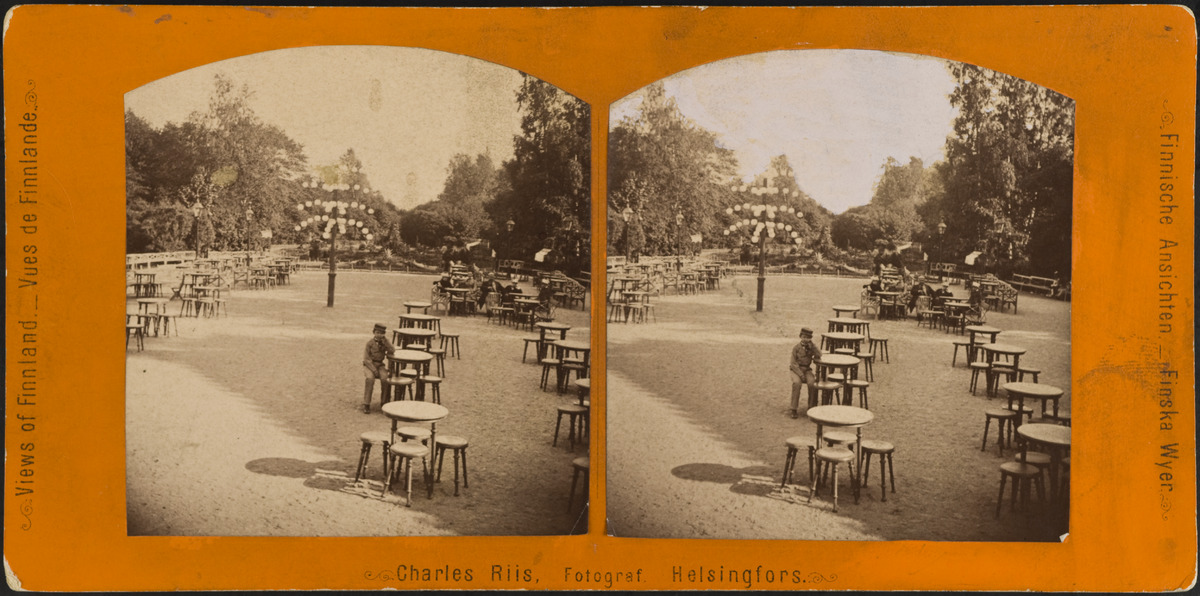
Suomen ensimmäinen yleinen taide- ja teollisuusnäyttely vuonna 1876 Kaivopuistossa, näkymä Kaivohuoneen edustalla oleviin ravintolapöytiin
sisällön kuvaus: Suomen ensimmäinen yleinen taide- ja teollisuusnäyttely vuonna 1876 Kaivopuistossa, näkymä Kaivohuoneen edustalla oleviin ravintolapöytiin. mustavalkoinen
Kuvaaja: Riis, Charles, valokuvaaja
Ajankohta: kuvausaika 1876
Paikka: Suomi, Uusimaa, Helsinki, Ullanlinna Helsinki, Kaivopuisto
Aiheet: messut, näyttelyt, puutarhat, ravintolat, kahvilat, pöydät, tuolit